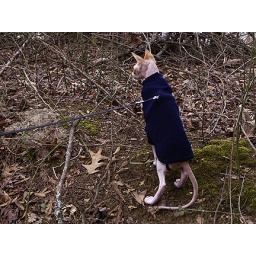
Our boy spies a large red bird rustling leaves in the brush next to the path.